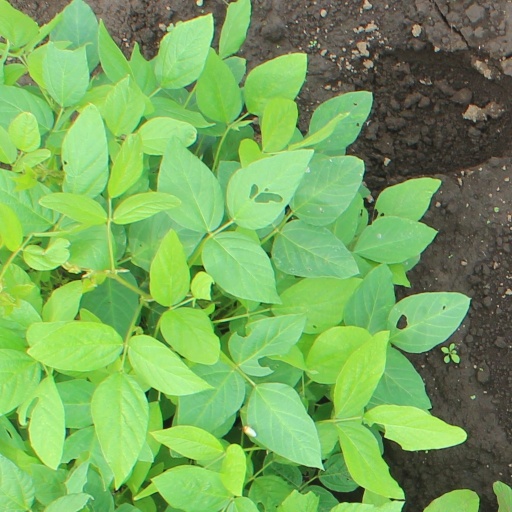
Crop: soybean